WABC-TV

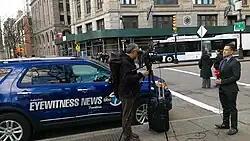
WABC-TV Eyewitness News reporting from Park Row in Manhattan

WABC-TV presently broadcasts 48 hours, 55 minutes of locally produced newscasts each week (with 7 hours, 35 minutes each weekday and hours each on Saturdays and Sundays). The station partners with Philadelphia sister station, WPVI-TV—which popularized the "Action News" format—in the production and broadcast of statewide New Jersey political debates. When the two stations broadcast a statewide office debate, such as for Governor or U.S. Senate, they pool resources and have anchors or reporters from both stations participate in the debate. Additionally, the two stations share coverage of news from New Jersey where their markets overlap, pooling reporters, live trucks, and helicopters.